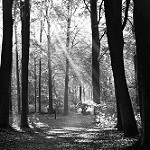
Label: B & W